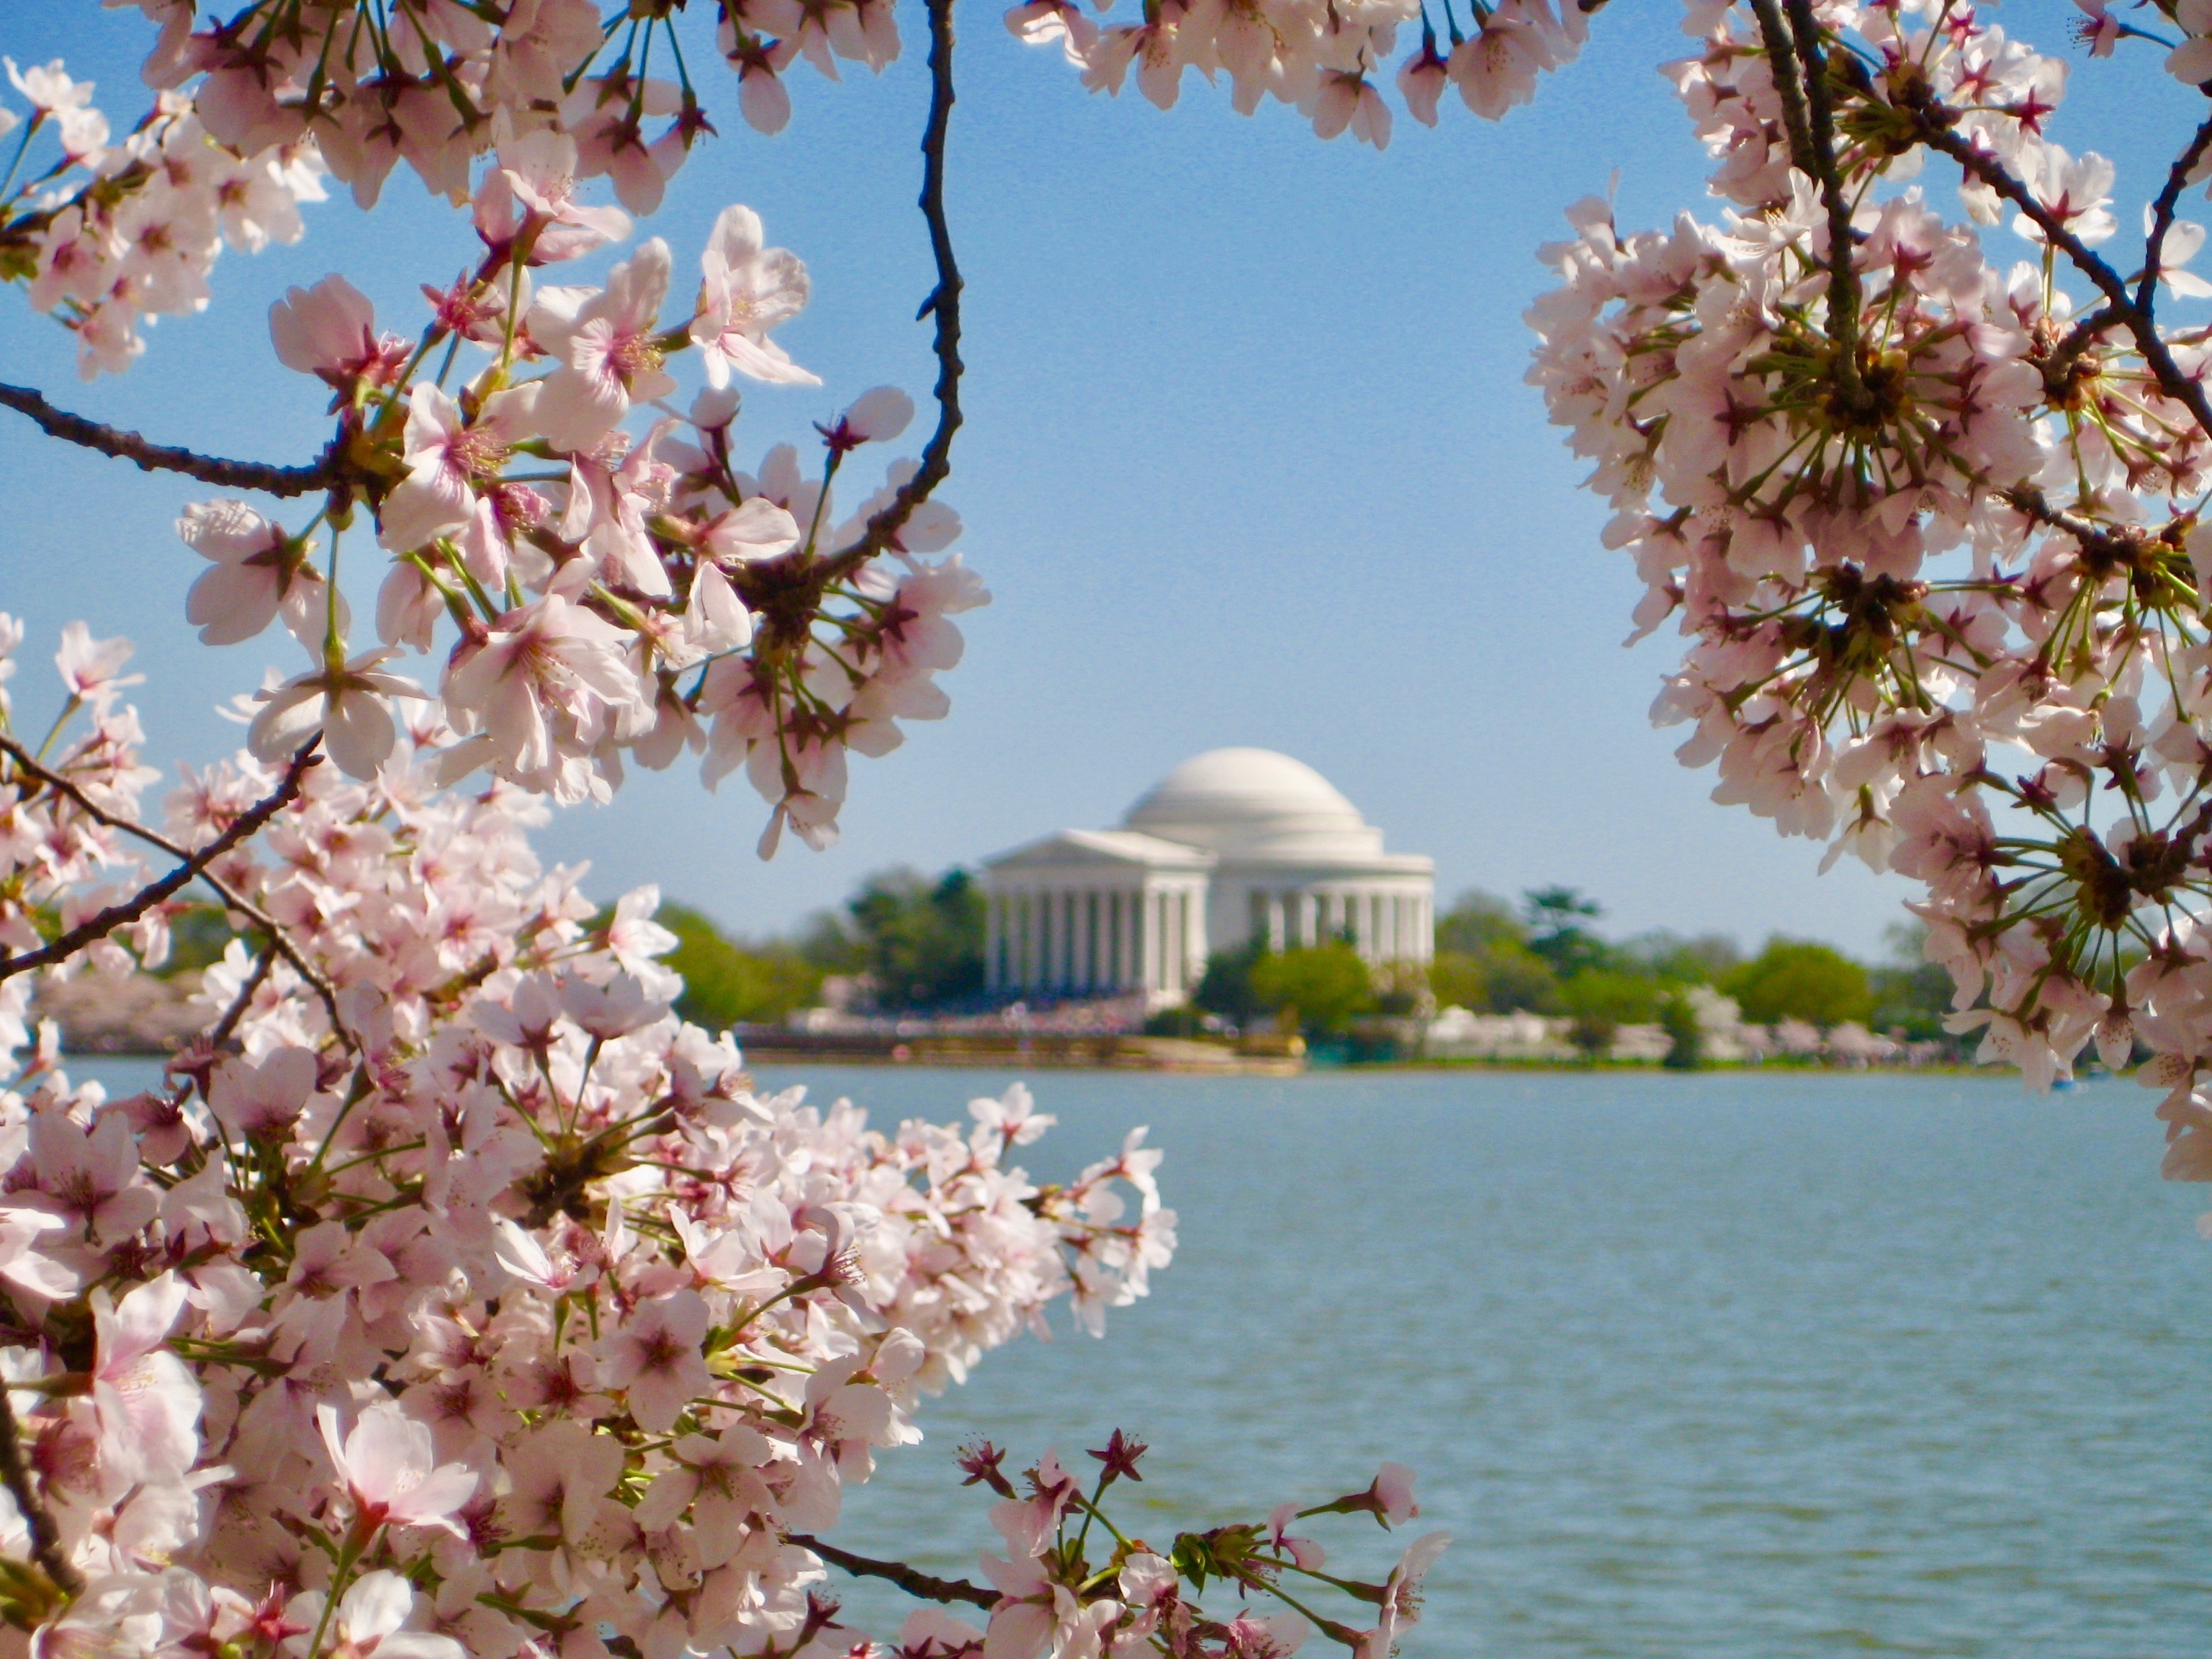
branch, blossom, plant, flower, spring, season, cherry blossom, flowering plant, land plant